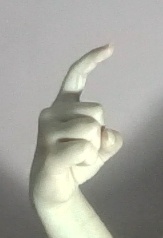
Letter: ra